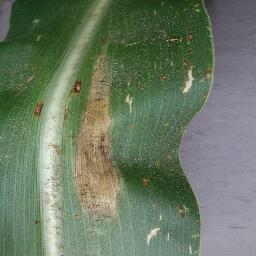
Label: Corn_(Maize)___Northern_Leaf_Blight